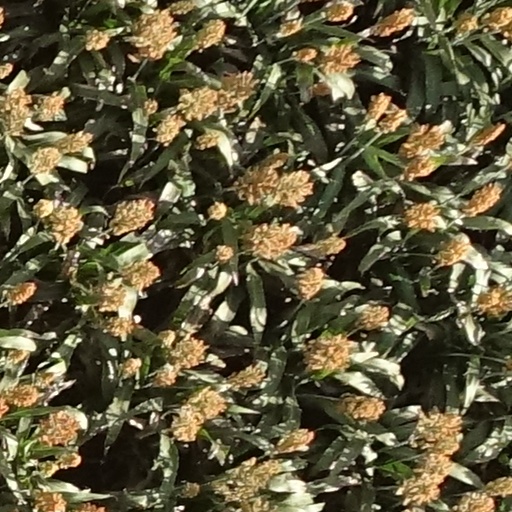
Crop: sorghum